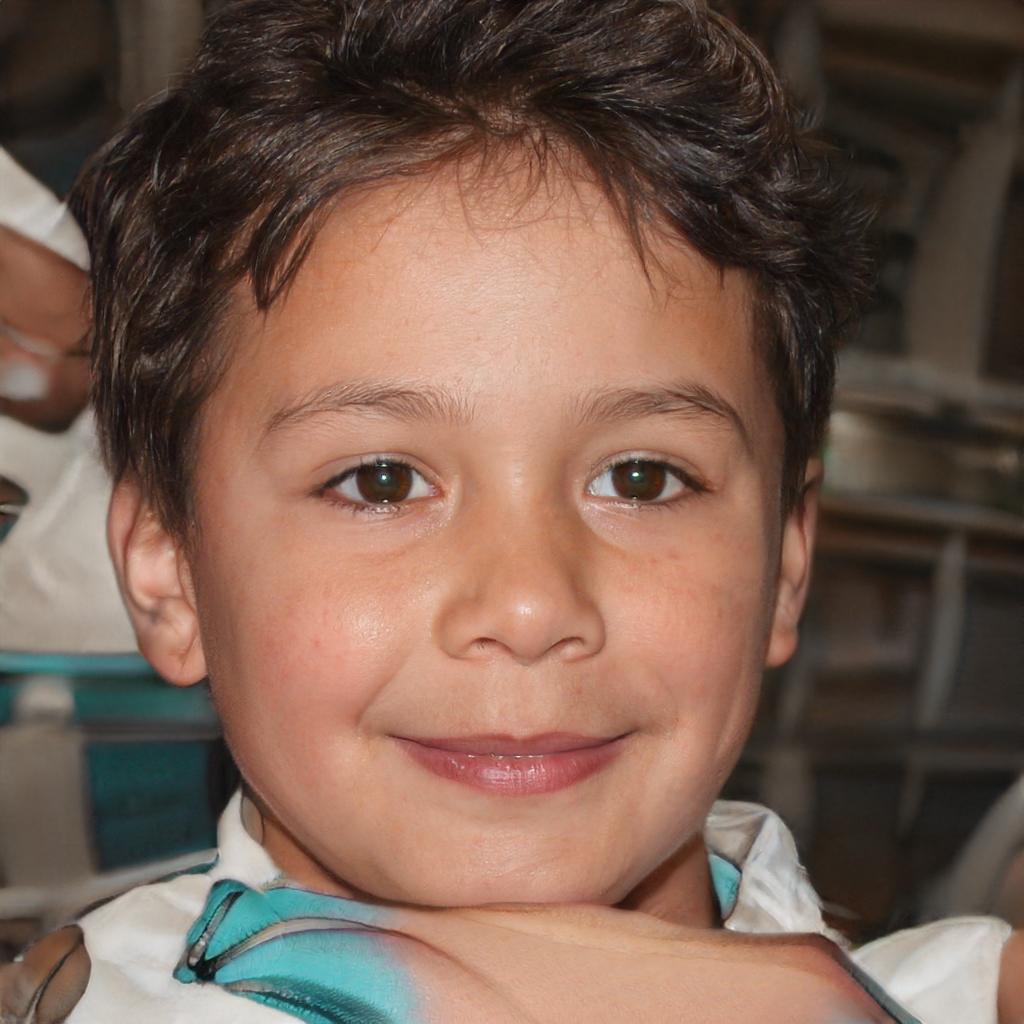
Label: Colored